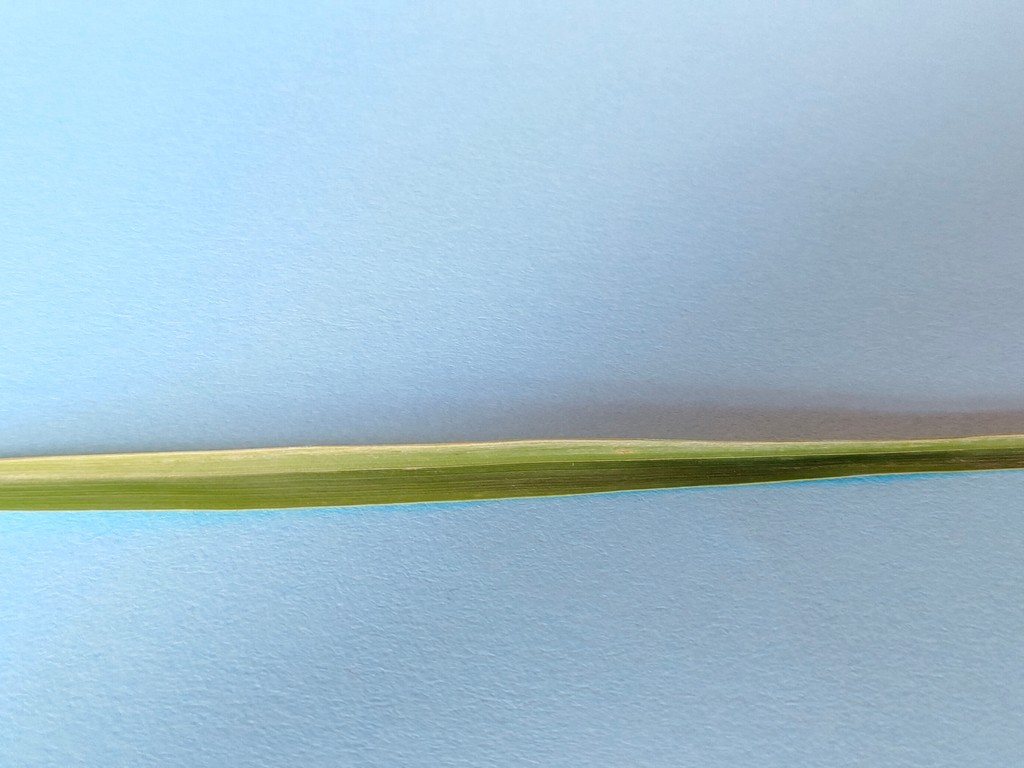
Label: Healthy